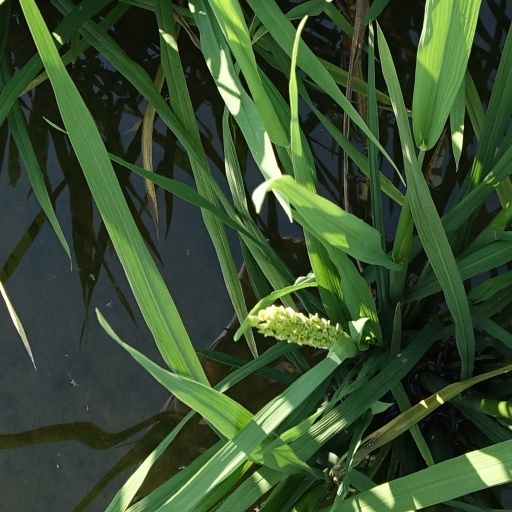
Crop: rice